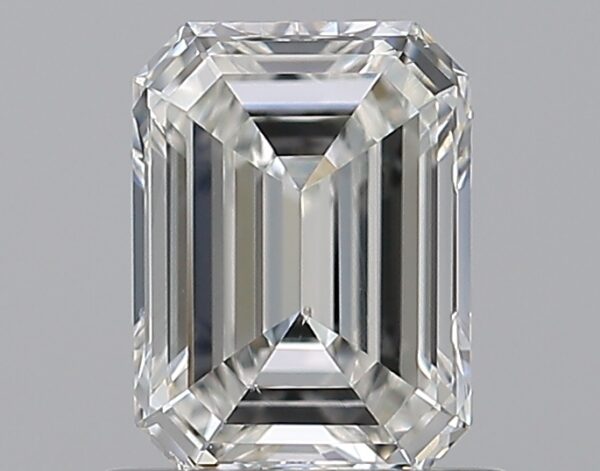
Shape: emerald
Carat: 0.75
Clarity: VS2
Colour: H
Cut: EX
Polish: EX
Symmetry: VG
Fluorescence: N
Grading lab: GIA
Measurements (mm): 6.23 x 4.61 x 2.72